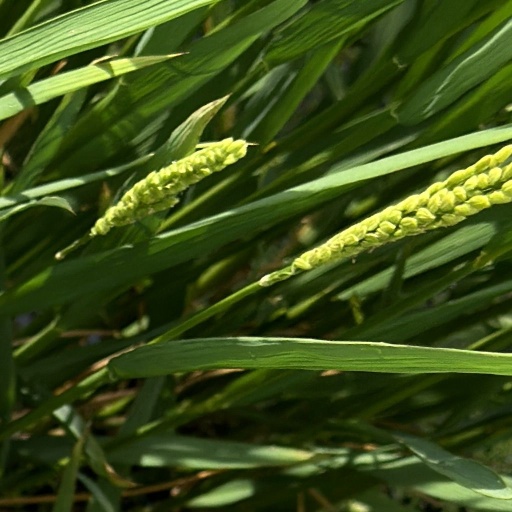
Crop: rice